Lagonda 14/60

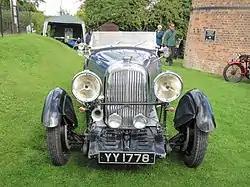
Continental model with the large Lucas headlamps

In 1930 Lagonda announced a supercharged version, said to be capable of . A Cozette supercharger was fitted to most examples, but other types were also tried. The supercharger was intended to improve engine torque and reduce the need for gearchanging, which many drivers disliked in the era before synchromesh. These vane-type superchargers were theoretically the most efficient type available, but their lack of durability became notorious, and they failed to deliver torque where it was most needed to avoid gear-changing, at low engine speeds. Owners liked the performance, but only a few escaped failures, which were expensive.